Katharine O'Shea

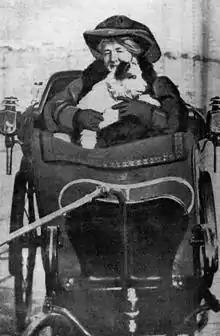
O'Shea in 1914

Katharine published a biography of Parnell in 1914 as "Katharine O'Shea (Mrs. Charles Stewart Parnell)".